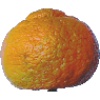
Label: mandarine